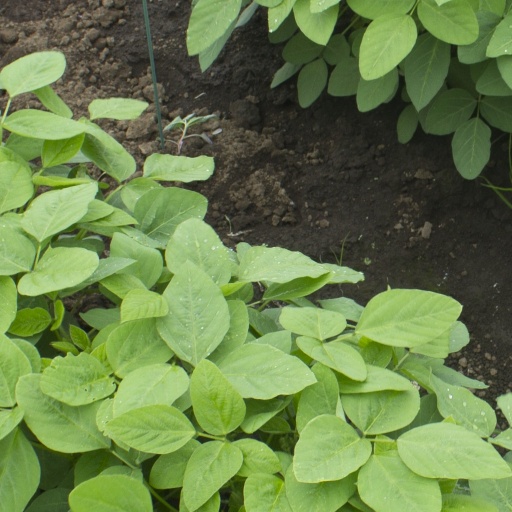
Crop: soybean